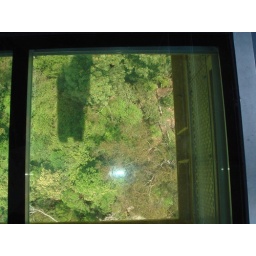
The cable car at Scenic World has a glass floor that clouds over when its &amp;quot;parked&amp;quot;